Resident Evil 2 (2019 video game)

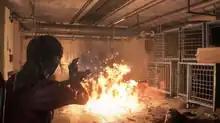
Gameplay of the remake. The player, as Claire Redfield, fights a "Licker" zombie in the underground portion of the police station. The grenade launcher's Flame Rounds allow Claire to light enemies on fire.

The player is able to freely explore the environment around them while scavenging for resources such as healing items, ammunition, and key items used to solve puzzles and advance the story. Due to the technical and graphical upgrades offered by the RE Engine, the environment is rendered in full 3D using photorealism, improving its appearance and allowing for the tank controls of the original version to be replaced with a more flexible control scheme similar to "" – the player can move in any direction, rotate the camera around their character, alternate between walking and sprinting, and move around while shooting (however, standing still while aiming will tighten the crosshair, improving the accuracy and power of gunshots). Many areas are dark, requiring use of a flashlight to see in and adding an element of horror.